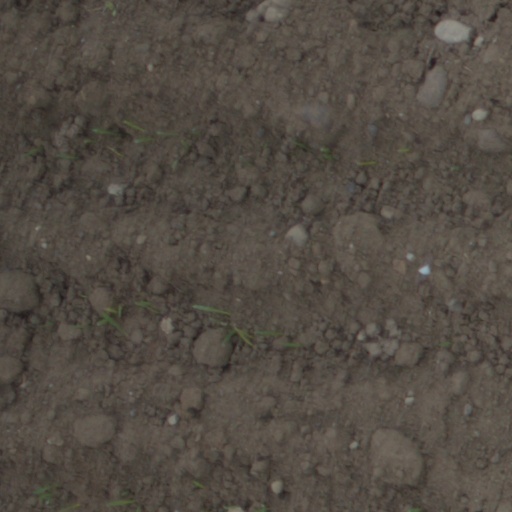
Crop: wheat